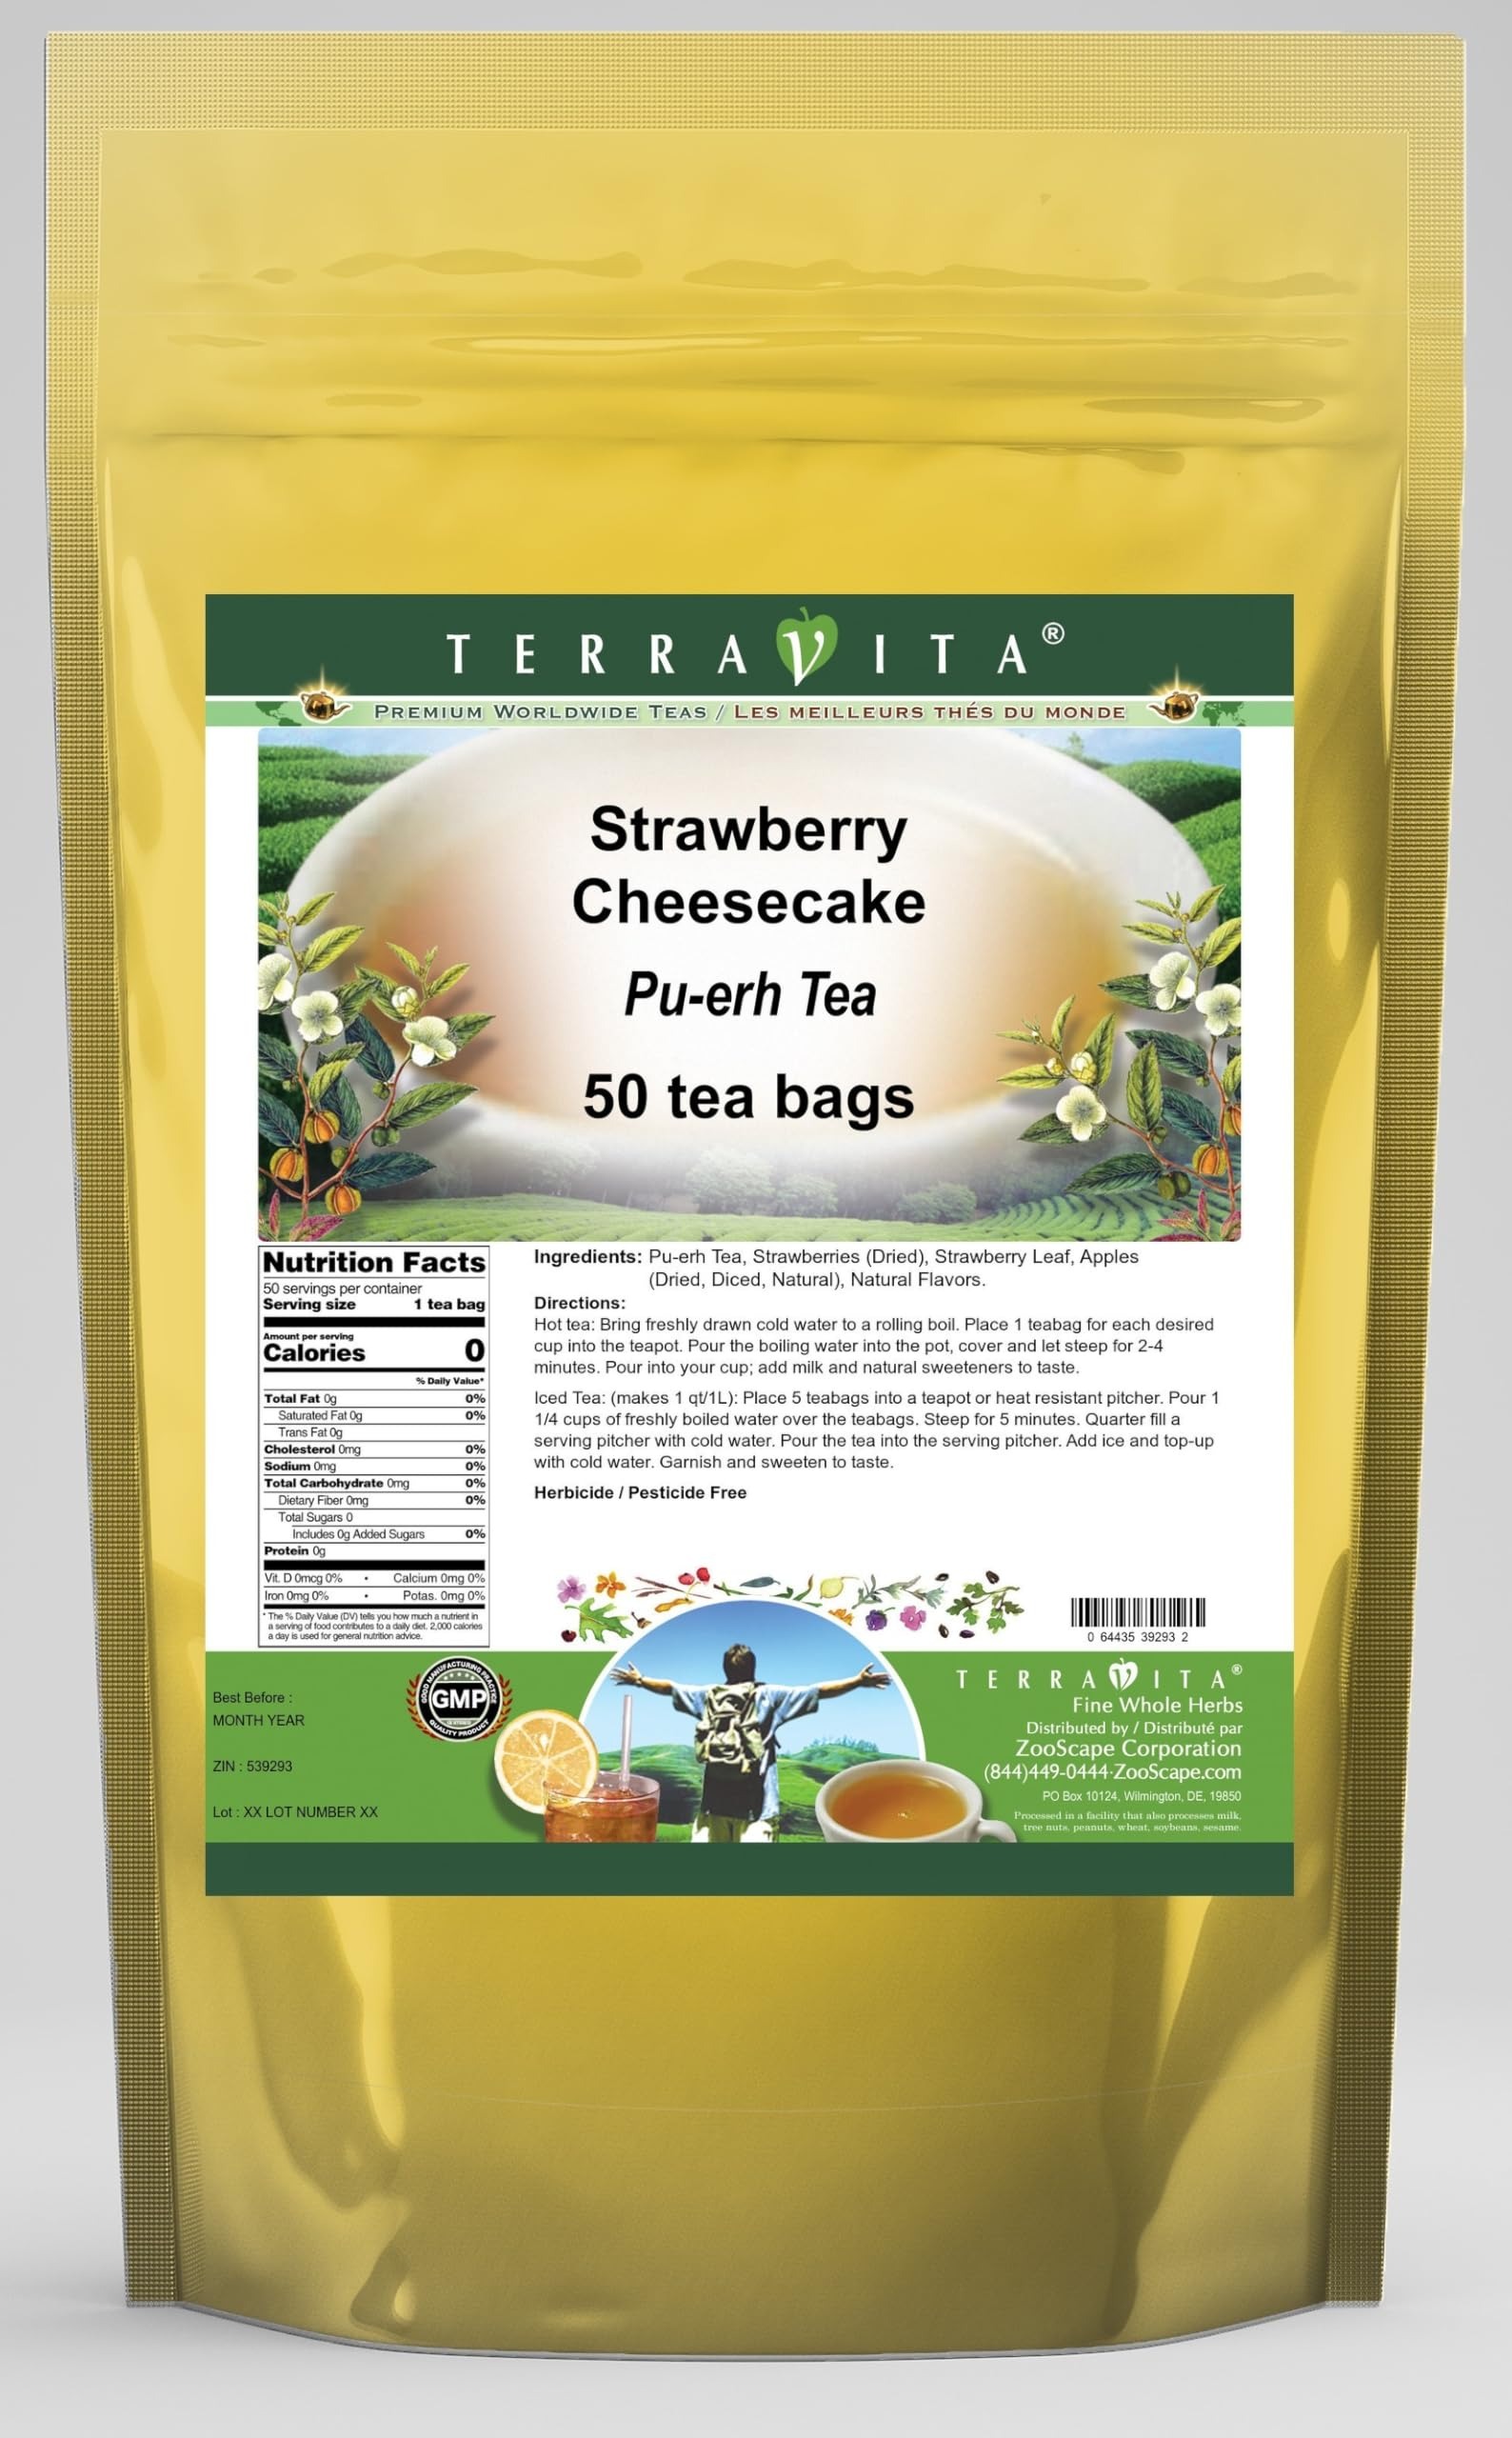
Item Name: Strawberry Cheesecake Pu-erh Tea (50 tea bags, ZIN: 539293) - 2 Pack
Bullet Point 1: Our Strawberry Cheesecake Pu-erh Tea is a terrific flavored Pu-erh tea with Dried Strawberries, Strawberry Leaf and Dried Apples (Diced, Natural) that you can enjoy again and again! You will really enjoy the special Strawberry Cheesecake aroma and taste! - Ingredients: Pu-erh tea, Dried Strawberries, Strawberry Leaf, Dried Apples (Diced, Natural) and Natural Strawberry Cheesecake Flavor.
Bullet Point 2: No fillers.
Bullet Point 3: Manufacturer: TerraVita
Bullet Point 4: Size: 50 tea bags
Bullet Point 5: Pu-erh Tea Bags - Packed in a convenient upright pouch!
Product Description: Our Strawberry Cheesecake Pu-erh Tea is a terrific flavored Pu-erh tea with Dried Strawberries, Strawberry Leaf and Dried Apples (Diced, Natural) that you can enjoy again and again! You will really enjoy the special Strawberry Cheesecake aroma and taste! - Ingredients: Pu-erh tea, Dried Strawberries, Strawberry Leaf, Dried Apples (Diced, Natural) and Natural Strawberry Cheesecake Flavor. - Hot tea brewing method: Bring freshly drawn cold water to a rolling boil. Place 1 teabag for each desired cup into the teapot. Pour the boiling water into the pot, cover and let steep for 2-4 minutes. Pour into your cup; add milk and natural sweeteners to taste. - Iced tea brewing method: (to make 1 liter/quart): Place 5 teabags into a teapot or heat resistant pitcher. Pour 1 1/4 cups of freshly boiled water over the teabags. Steep for 5 minutes. Quarter fill a serving pitcher with cold water. Pour the tea into the serving pitcher. Add ice and top-up with cold water. Garnish and sweeten to taste. - TerraVita is an exclusive line of premium-quality, natural source products that use only the finest, purest and most potent ingredients found around the world. TerraVita is hallmarked by the highest possible standards of purity, potency, stability and freshness. All of our products are prepared with the highest elements of quality control, from raw materials through the entire manufacturing process, up to and including the moment that the bottles or bags are sealed for freshness and shipped out to you. Our highest possible standards are certified by independent laboratories and backed by our personal guarantee. - TerraVita exists to meet and ensure your family's health and wellness without the harmful effects of chemicals and health products. We strive to make all of our products affordable
Value: 100.0
Unit: Count

Price: 39.71